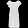
Label: Dress